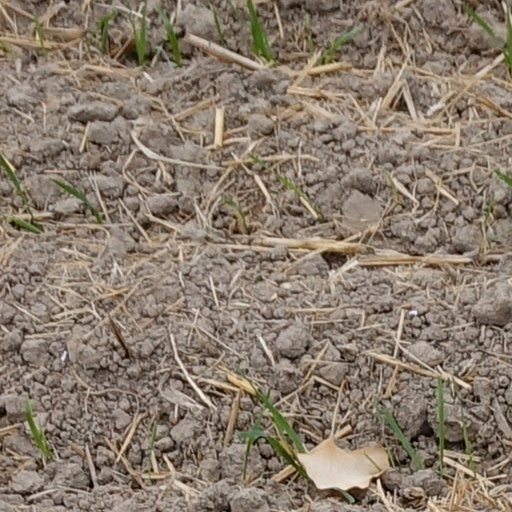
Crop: wheat